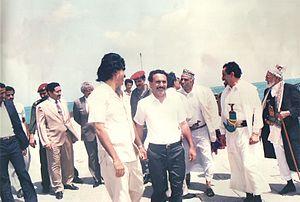
Ali Salem al-Beidh, né le 10 février 1939, est un homme d'État yéménite qui a été secrétaire général du Parti socialiste yéménite au Yémen du Sud et puis vice-président du Conseil présidentiel à la suite de la réunification en 1990.
L'unification du Yémen, ou réunification du Yémen, a eu lieu le 22 mai 1990 lorsque la République démocratique populaire du Yémen fusionna avec la République arabe du Yémen, formant la République du Yémen. Cette unification marque la fin de la guerre froide dans le monde arabe alors qu'en Europe se déroulait progressivement la chute du bloc de l'Est.
Ali Abdallah Saleh, né officiellement le 21 mars 1947 et mort assassiné le 4 décembre 2017, est un homme d'État yéménite.
Le Conseil présidentiel est, dans la version originale de la Constitution yéménite de 1990, l'institution collégiale chargée du pouvoir exécutif. Elle est composée de cinq membres.